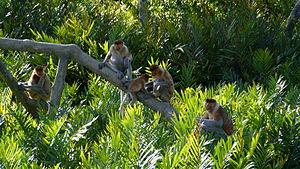
Le Sundaland est un ensemble biogéographique du sud de l'Écozone indomalaise, comptant entre autres la Péninsule Malaise et une partie des Grandes îles de la Sonde. Il est défini par Conservation International comme un point chaud de biodiversité.